Camp Crane

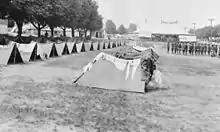
Pup tents at Camp Crane, Summer 1917

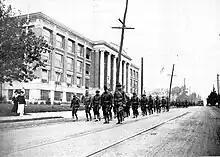
Trainees marching south on 17th Street past Allentown High School, 1918

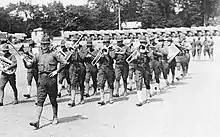
United States Army Ambulance Service Marching Band practicing at Camp Crane in the interior of the horse racing track, 1918

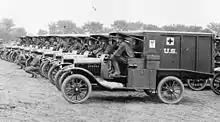
Camp Crane ambulances and drivers

Unlike other Army camps which generally were located nearby, but outsides of towns and cities. Camp Crane was located in a city, although the West End of Allentown at the time was sparsely populated.